Femme Fatales (TV series)

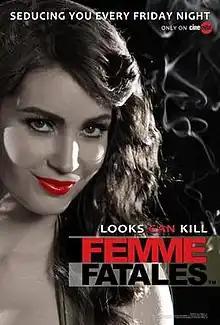

Femme Fatales is an anthology television series, inspired by the men's magazine of the same name, that aired on Cinemax from 2011 to 2012. Each episode features an antiheroic woman, intercut with softcore pornographic scenes. Lilith (Tanit Phoenix) introduces each episode Rod Serling-style and occasionally appears within the narrative. Some characters make encore appearances in later episodes. Unlike most shows that feature porn actors, "Femme Fatales" features mainstream actors, such as Richard Kind, Adam Goldberg, Paul Mazursky, Ryan Bittle, Robert LaSardo, Stephen Macht, William Gregory Lee, Dean Haglund, Charlie O'Connell, Daniel Bess, Angus Scrimm, Carrie Genzel, Ellie Cornell, Neil Hopkins in season 1; and Antonio Sabàto Jr., Kyle Gass, Leilani Sarelle, Chris Mulkey, Scheana Shay, John Enos III, Vivica A. Fox, Sandra McCoy, Jeffrey Combs, Robert Picardo, Ashley Hamilton, Nikki Griffin, Eric Roberts, Kate Luyben, Steve Railsback, Paul Rae, Jes Macallan, Casper Van Dien, Jeff Fahey, and Betsy Rue in season 2.